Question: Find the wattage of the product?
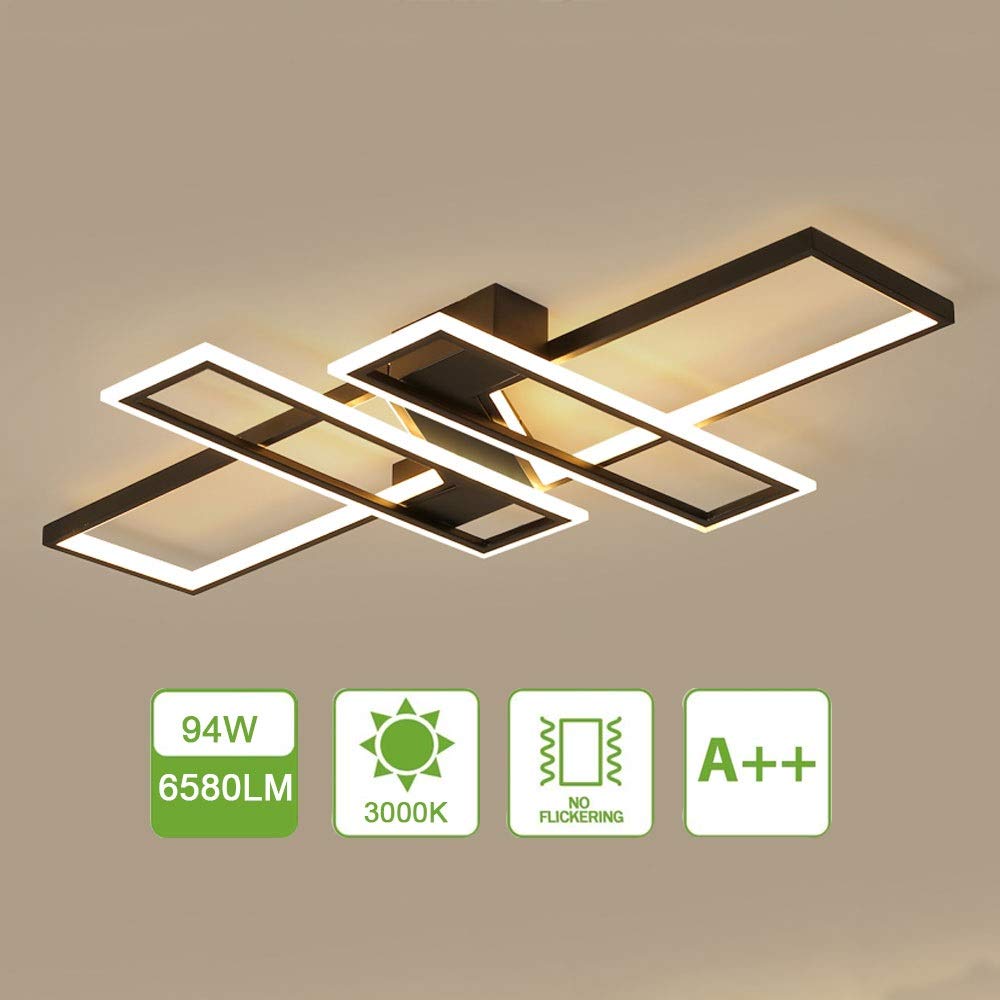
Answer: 94.0 watt